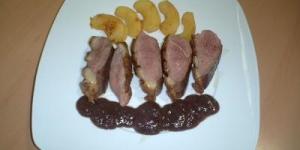
magret de pato con salsa de higos